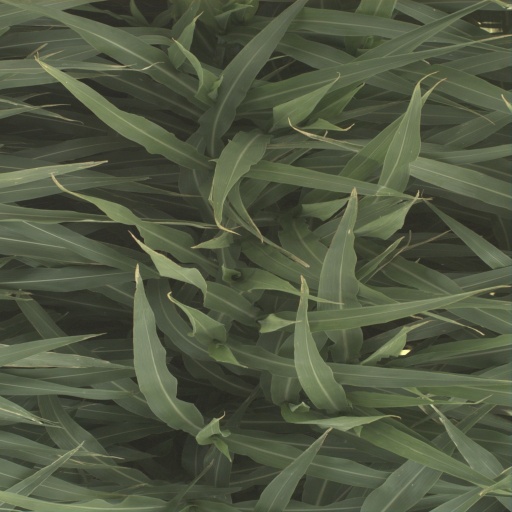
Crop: sorghum